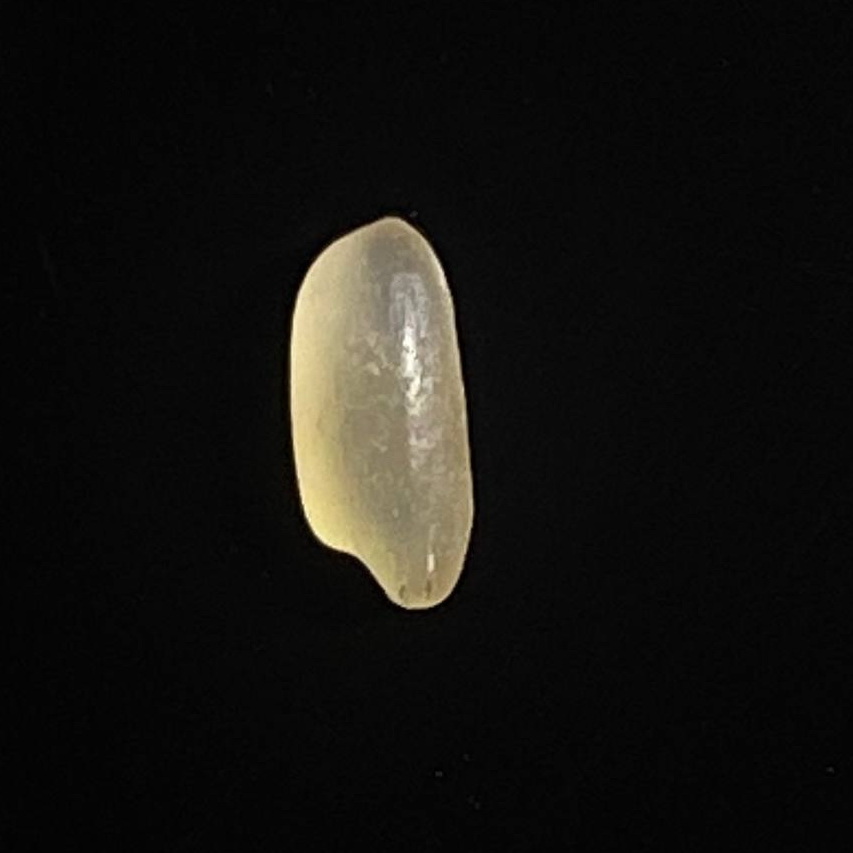
Rice variety: Shorna5